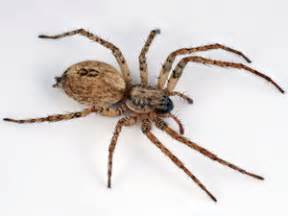
Label: ragno